Cairngorm Plateau disaster

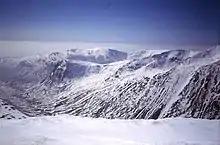
Lairig Ghru seen from Ben Macdui. Corrour Bothy is in the glacial valley to the extreme left of the picture, too small to be seen.

Starting in 1960 an area in the Northern Corries between Aviemore and Cairn Gorm was developed for alpine skiing. A road was constructed to an elevation of in Coire Cas where a ski centre was built and ski lifts and tows were installed, one going up to a new restaurant, the Ptarmigan, at . In good weather it was an easy walk from there to the Cairngorm Plateau.